Buncrana

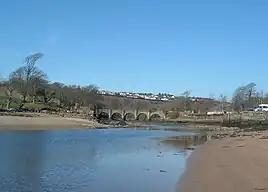
Castle Bridge crossing the River Crana as it empties into Lough Swilly

Buncrana's music scene is served by a number of local pubs and bars, which have live music several nights of the week. The annual Buncrana Music & Arts Festival takes place every 23 July in the town.